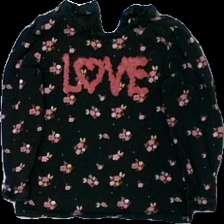
View: front
Type: Top
Category: Children
Brand: Not in the list
Brand text on label: c&a kids
Colors: Black, Pink, Yellow, Grey, Orange, Brown
Material: 100% bomull
Pattern: Floral print
Cut: C-collar
Size: 92
Season: All
Damage: luddigt
Damage location: top center
Damage 2: luddigt
Damage 2 location: middle right
Damage 3: luddigt
Damage 3 location: middle left
Price range: <50
Recommended usage: Export
Description: långärmad tröja med volang, blommor och text tryck